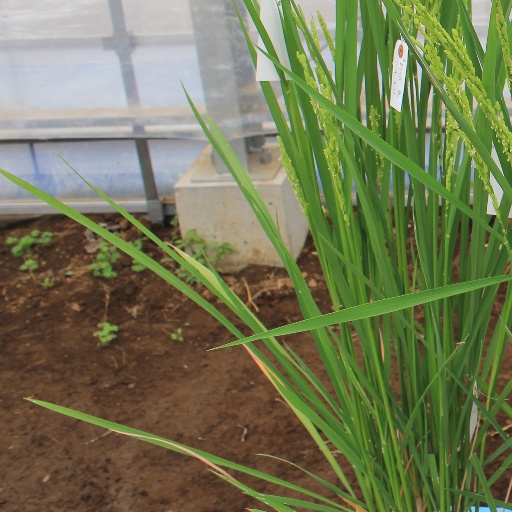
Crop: rice